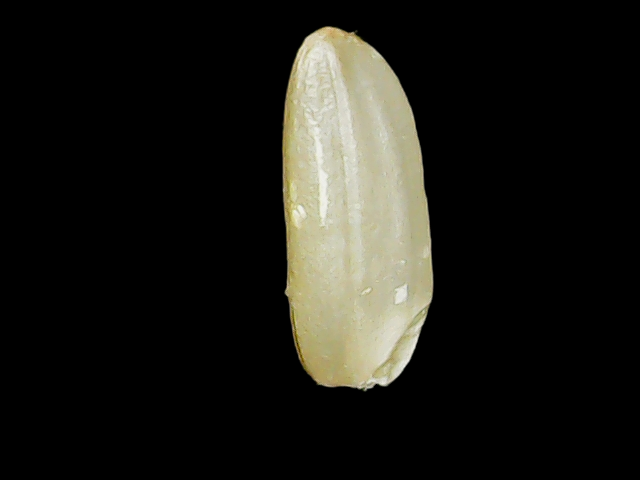
Rice variety: Binadhan12